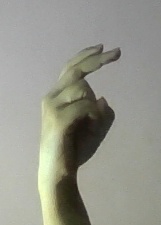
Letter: zay